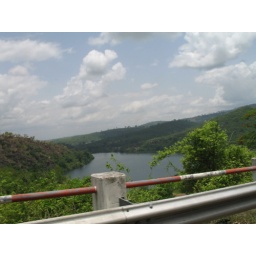
View from a large beautiful bridge near Akosombo, in the Volta region.Screensaver on our old computer